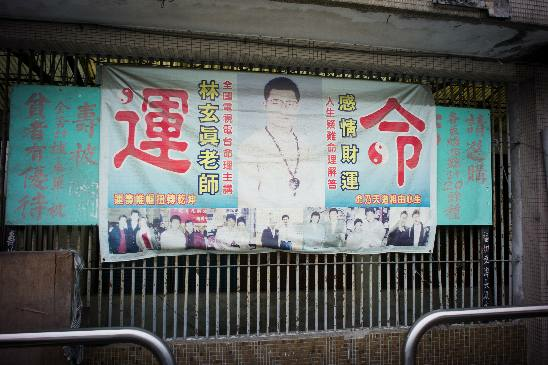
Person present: No